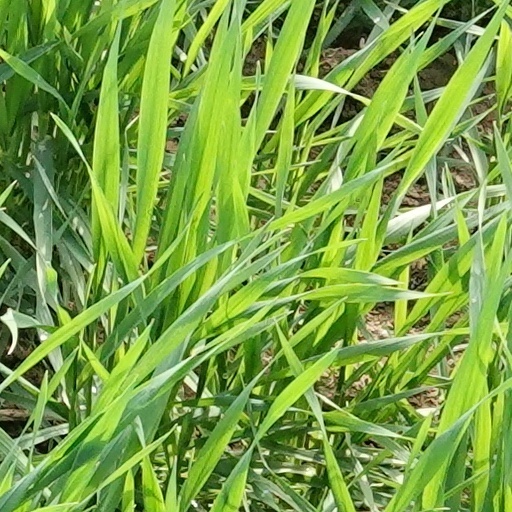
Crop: wheat